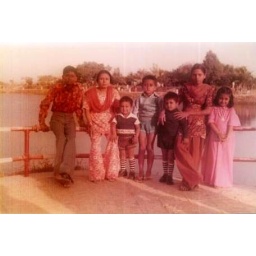
me in dark blue shirt